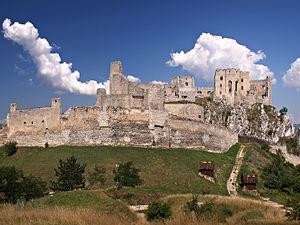
Beckov (Slovakia) - Vue des ruines du château royal
Beckov est un village de Slovaquie situé dans la région de Trenčín.